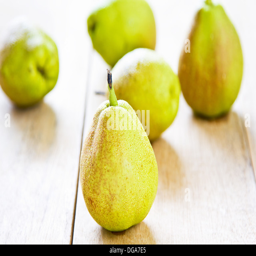
some fresh pear on wood board